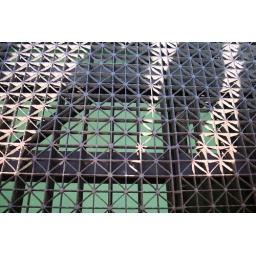
you can see the amazingly green water underneath